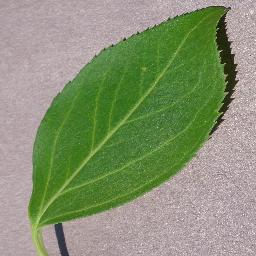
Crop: cherry
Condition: (including_sour)_healthy